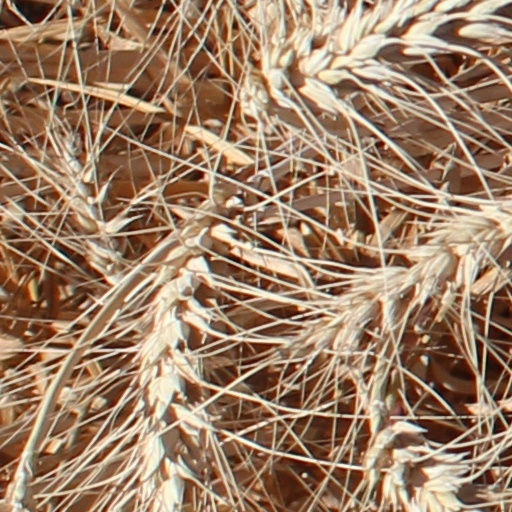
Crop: wheat